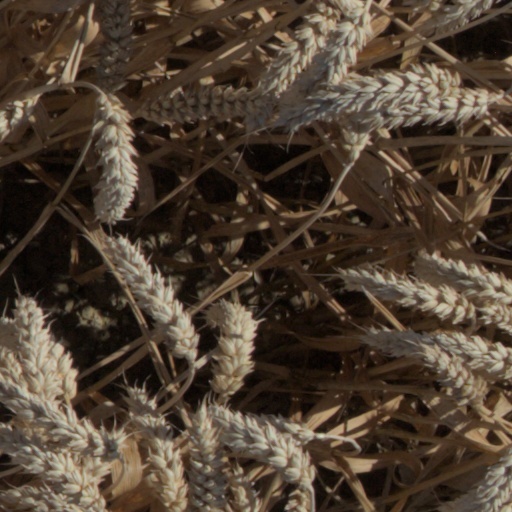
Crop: wheat